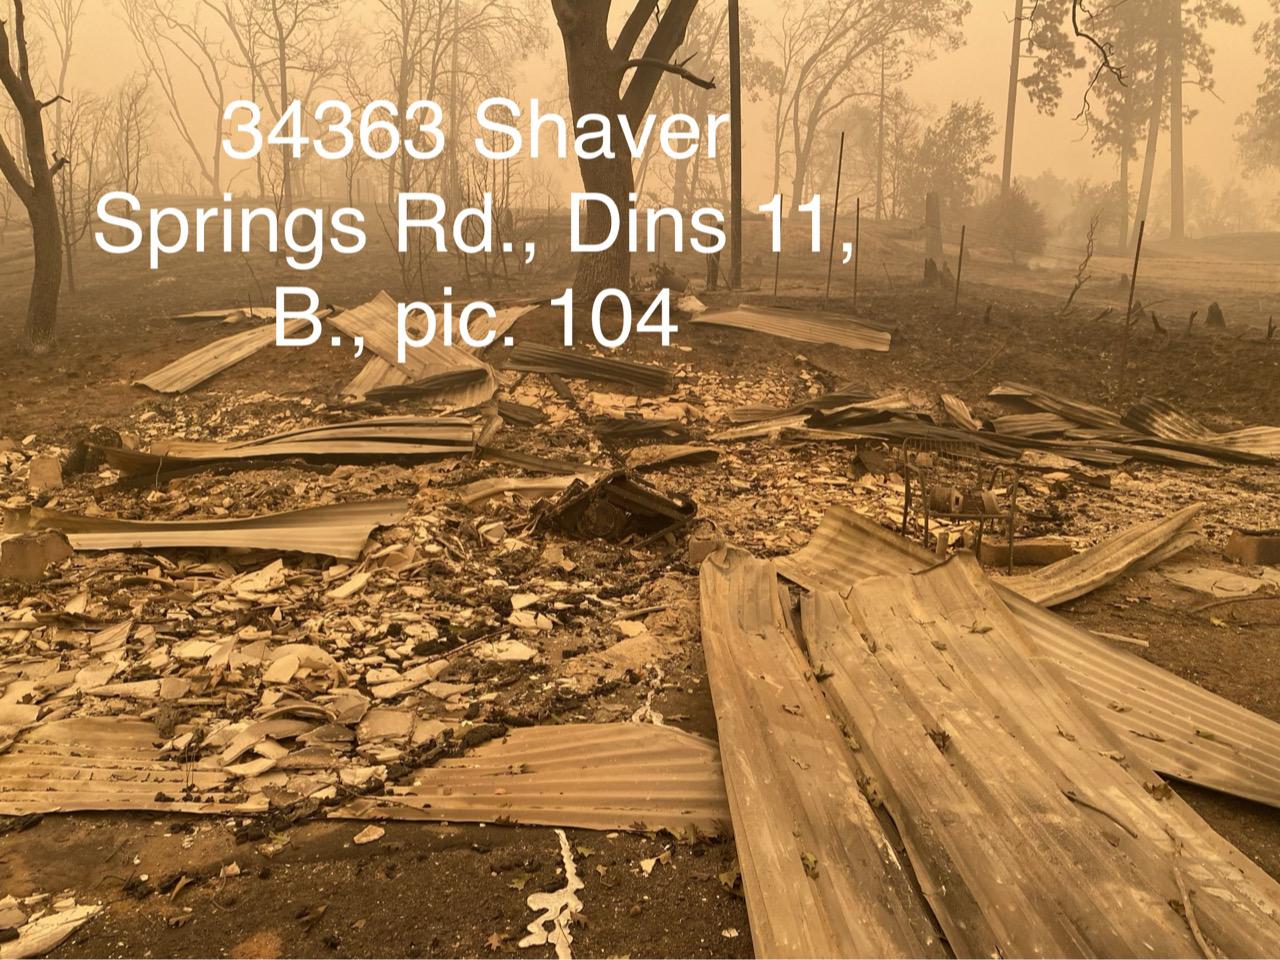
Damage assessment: destroyed